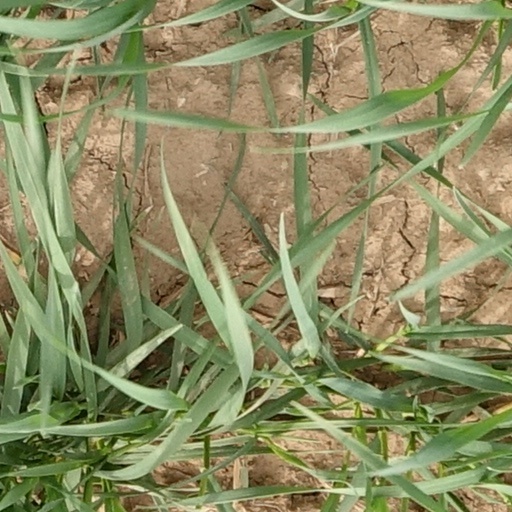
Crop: wheat